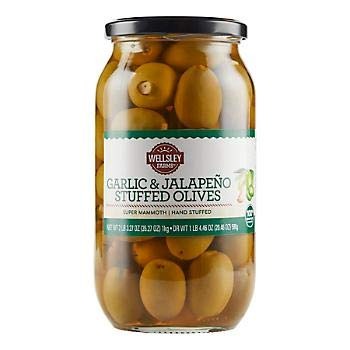
Item Name: Garlic and Jalapeno Super Mommoth Stuffed Olives From Greece, 35 oz Jar
Value: 1.0
Unit: Ounce

Price: 7.49